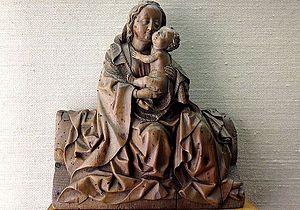
Madonne à l'enfant de l'École d'Ulm, vers 1450, statue issue de l'atelier de Hans Multscher, Mainfränkisches Museum (Musée du Main et de la Franconie), Citadelle de Marienberg, Wurzbourg, Allemagne